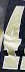
Number: 4